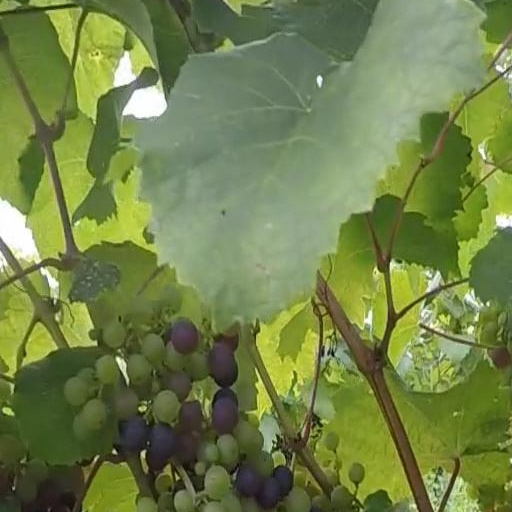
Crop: grape